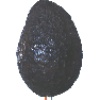
Label: Avocado ripe 1